Nelson, Caerphilly

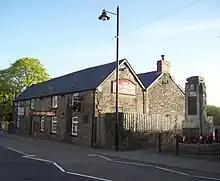
Lord Nelson Inn and war memorial

Ffos-y-Gerddinen was a relatively flat piece of land to the south of the ancient hamlet of Llancaiach, in the Taff Bargoed Valley. The area was on a well known Drovers' road from the South Wales coast towards Merthyr Tydfil and onwards to Brecon and Mid Wales. Had it not been for the development of the South Wales coalfield, the area would have remained as open country. When the Llancaiach Colliery was developed from 1811, it created a need for new housing for the workers and heavy transport for the coal, which spilt onto the flatlands below the colliery.